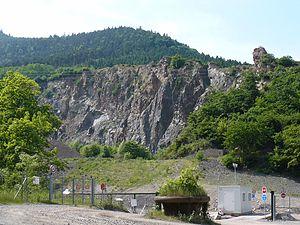
Carrières de Saint-Nabor
Saint-Nabor est une commune française située dans le département du Bas-Rhin, en région Grand Est.